History of the United States Constitution

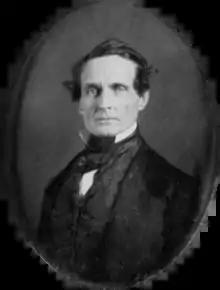
Jefferson Davis

In United States history, four periods of widespread Constitutional criticism have been characterized by the idea that specific political powers belong to state governments and not to the federal government—a doctrine commonly known as states' rights. At each stage, states' rights advocates failed to develop a preponderance in public opinion or to sustain the democratic political will required to alter the generally held constitutional understanding and political practice in the United States. At its adoption among the people in the state ratification conventions, the "men of original principles" opposed the new national government as violating the Whig philosophy generally accepted among the original thirteen colonies in 1776. According to this view, Congress as a legislature should be only equal to any state legislature, and only the people in each state might be sovereign. They are now referred to as the Anti-Federalists in American historiography. The proponents of "state sovereignty" and "states rights" were outvoted in eleven of thirteen state ratification conventions, then thirteen of thirteen, to "ordain and establish" the Constitution.